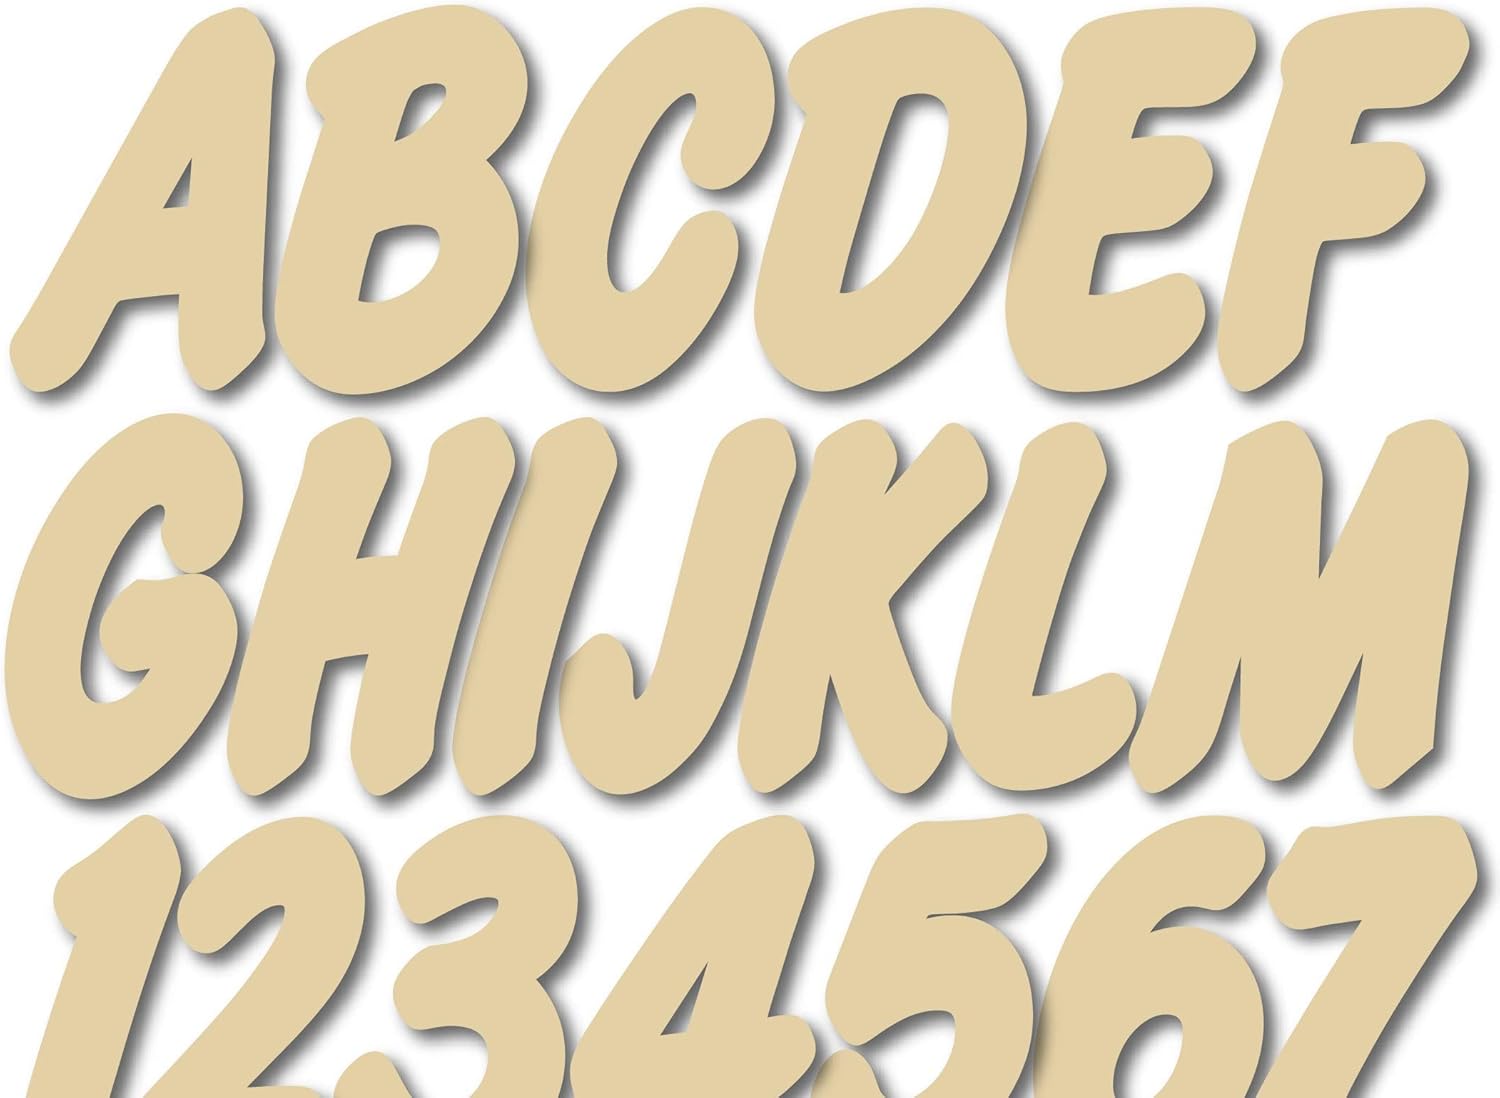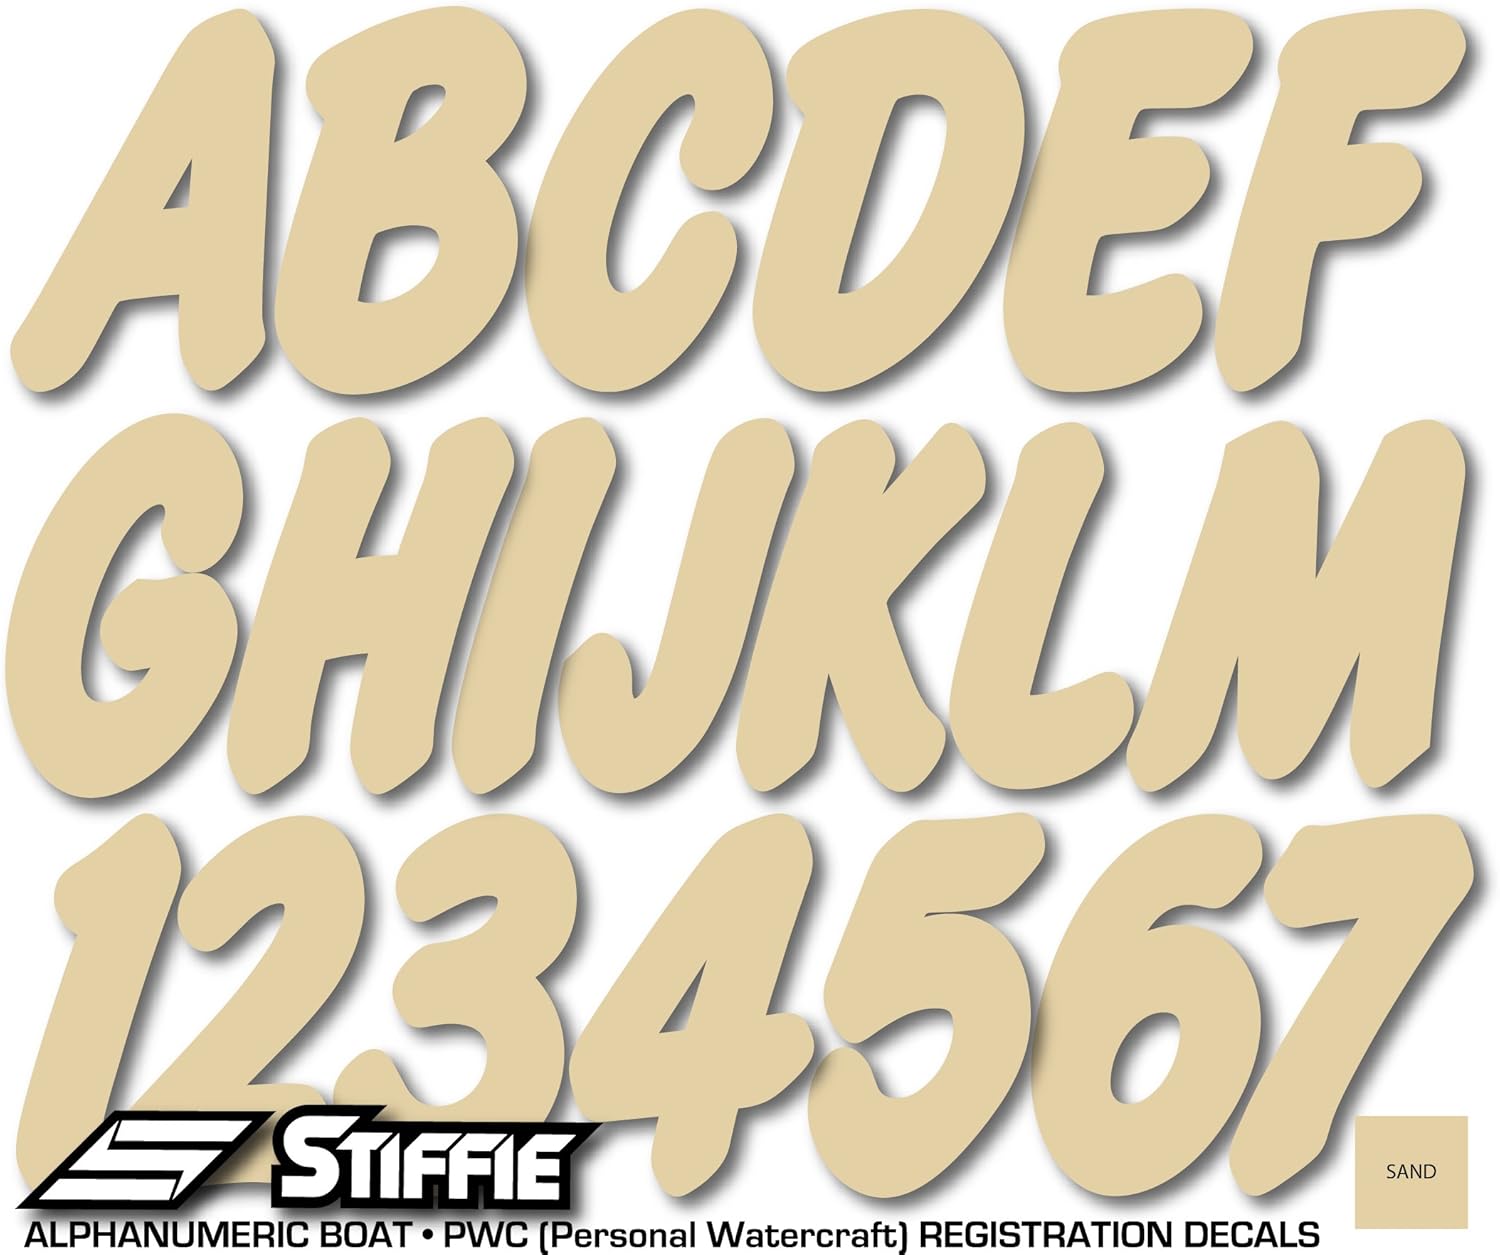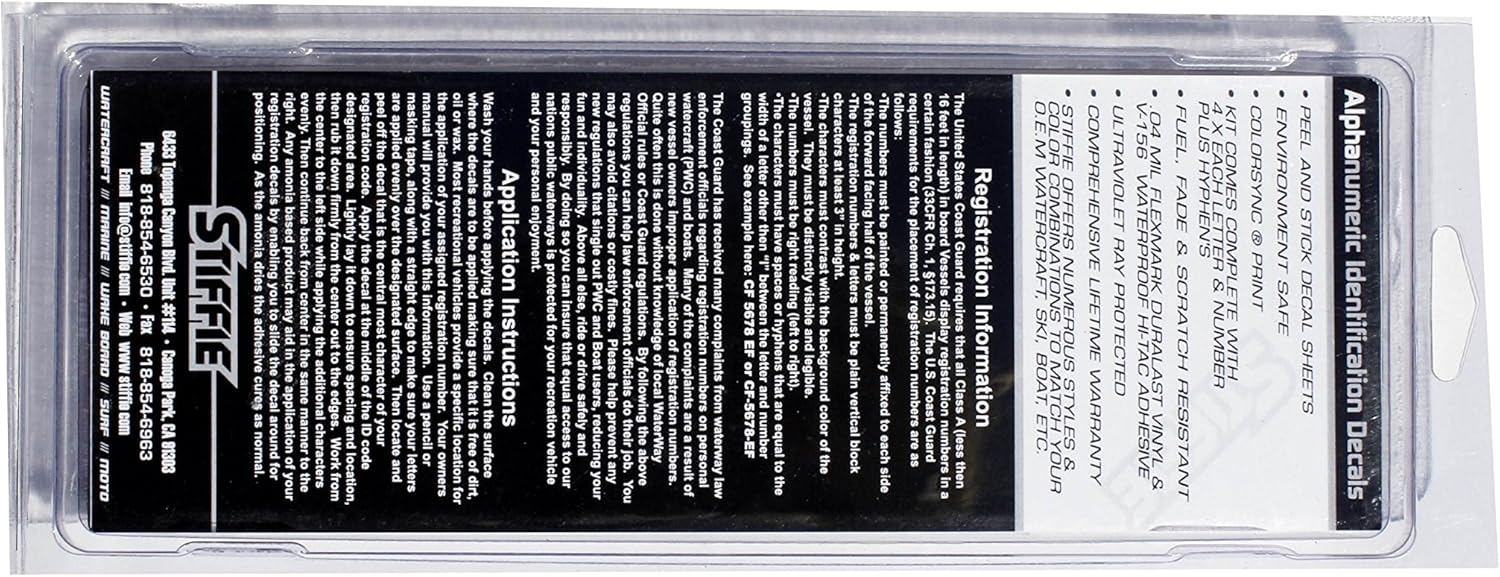
Stiffie Whip-One Sand 3" Alpha-Numeric Registration Identification Numbers Stickers Decals for Boats & Personal Watercraft
Category: Automotive
The STIFFIE Whip One Alpha Numeric Identification Kit is a spin off of our premiere and best-selling Whipline design. The Whip One style is the same as the Whipline font type but offered as a solid one-color design. It still features a flowing brush stroke look with a rounded cursive font type. All of the characters offer a forward slant. The solid one-color look makes it easier to read and certainly more economical for those who are price conscious. If you don’t want to compromise style in your one color kit design then the STIFFIE Whip-One is all you. Whip One is the same as the Waveline Style; the only difference being that Whip One is offered in our more current streamlined Clamshell packaging. STIFFIE decals are made to match your OEM Boat, Marine Vessel or Personal Watercraft using our COLOR CLONE print system.
Features: All STIFFIE styles measures in at 3” in height and meet USCG requirements when installed per instruction. | All STIFFIE kits include 4 each of the letters A-Z and the numbers 0-9 for a total of 146 decals. | All STIFFIE kits resist damage due to fuel spillage, chemical deterioration, fading, scratching and curling. | All STIFFIE Alpha Numeric decals are finished with a UV Clear Coating to protect your decals from harmful Ultra Violet rays. STIFFIE uses 100% LEAD-FREE ink and marine grade vinyl. All STIFFIE decal products are environmentally safe and friendly. | Application is easy; just peel away the decals from their backing and apply. All STIFFIE decals incorporate permanent waterproof adhesive.